Congo: Descent Into Zinj

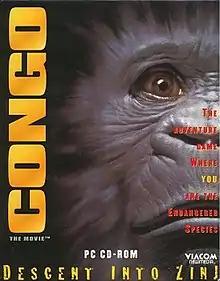
Windows cover

Congo: Descent Into Zinj is a 1995 sci-fi adventure game by Viacom New Media.